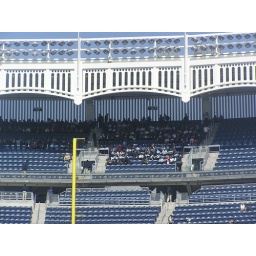
by the left field foul pole